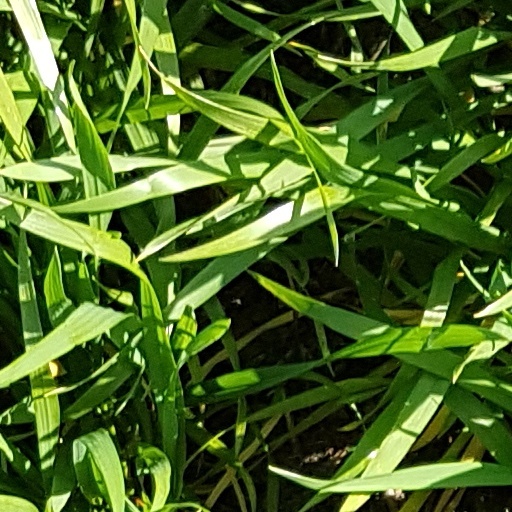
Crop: wheat